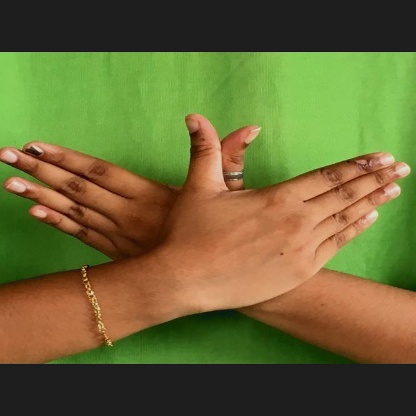
Mudra: Garuda